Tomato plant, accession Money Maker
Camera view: vertical (180 deg); turntable rotation: 30 degrees
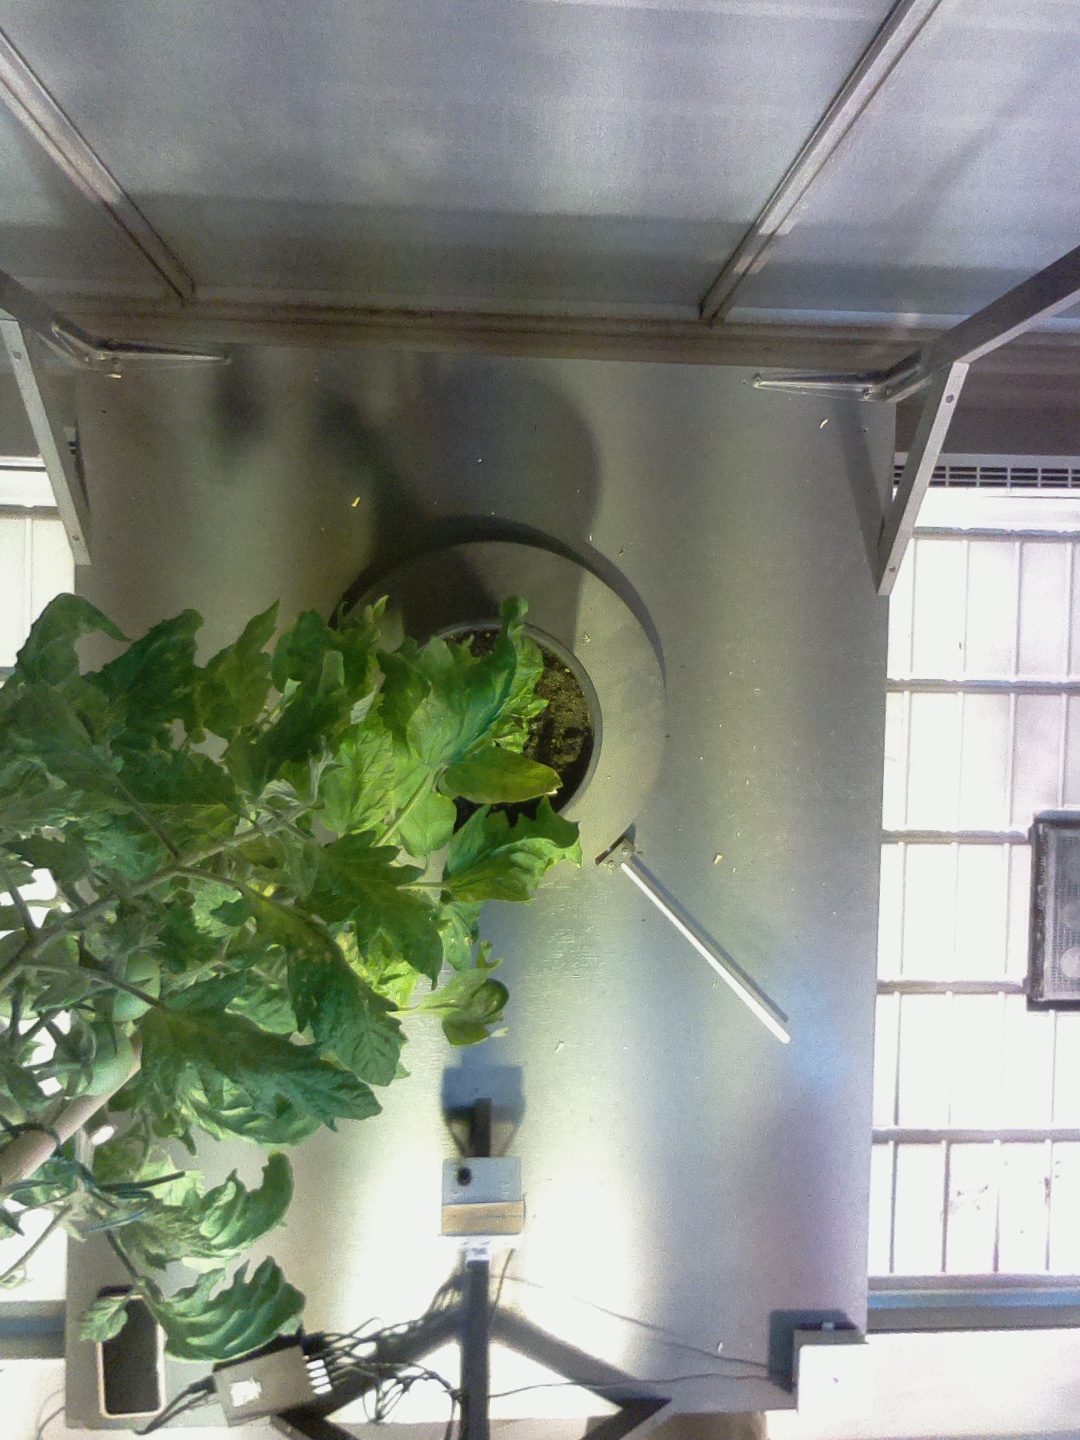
BBCH growth stage 78: 80% -90% of final fruit size